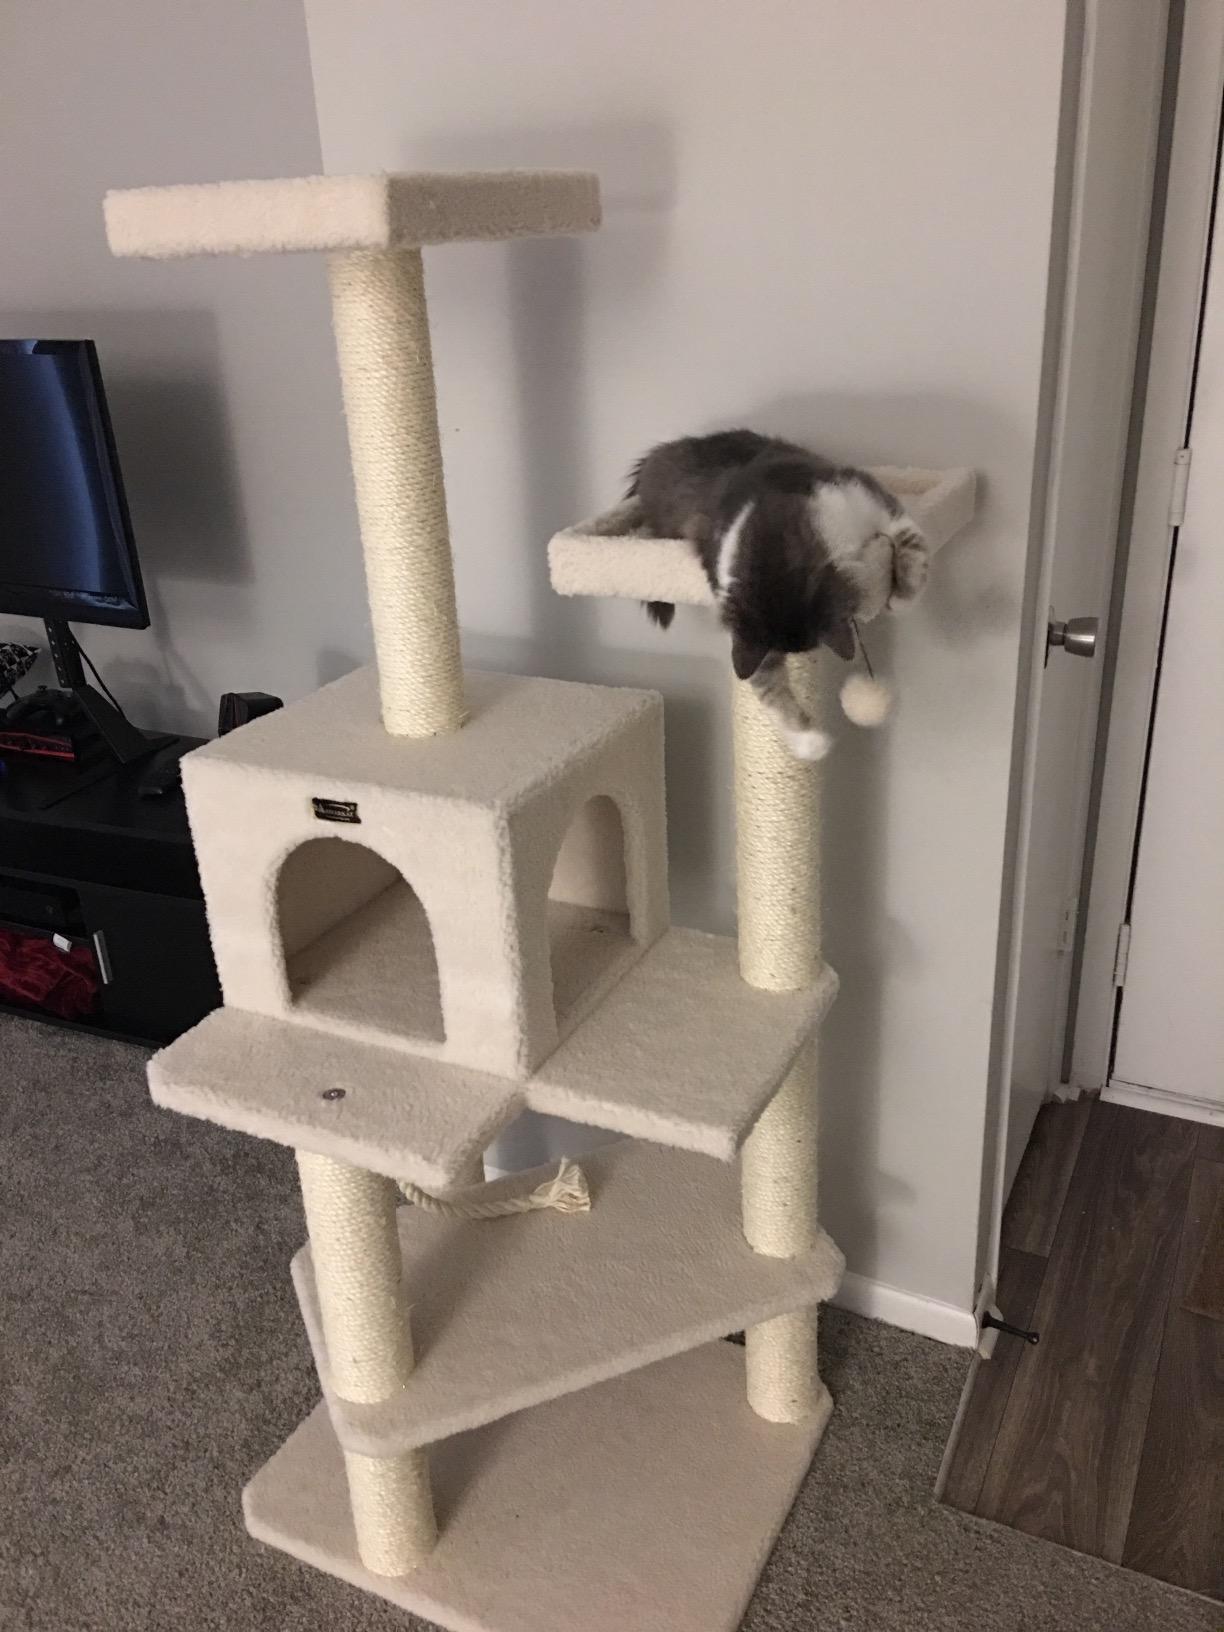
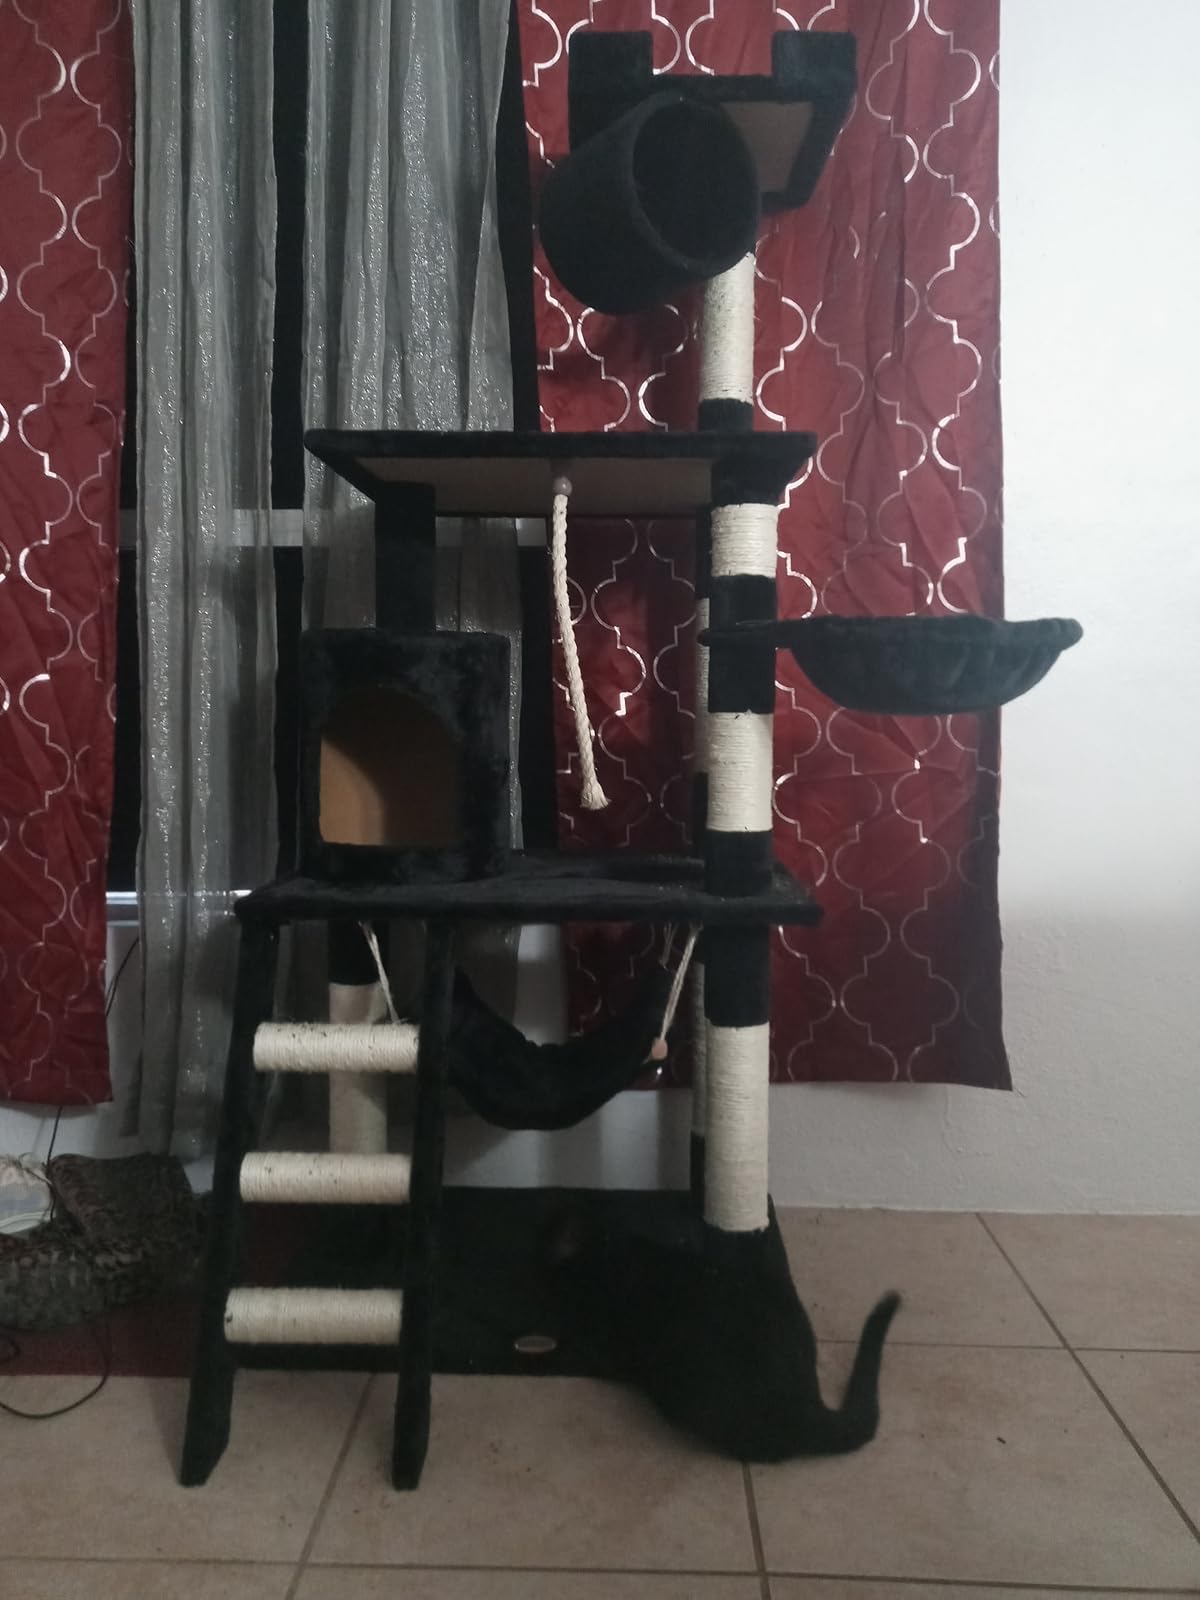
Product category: items_cat tree
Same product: no